St. Louis–San Francisco Railway

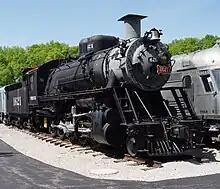
Frisco 1621 on display at the National Museum of Transportation outside St. Louis, Missouri

The core of the former Frisco system continues to be operated by BNSF Railway as high-density mainlines. Other secondary and branchlines have been sold to shortline operators or have been abandoned altogether.